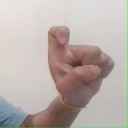
अक्षर: इ